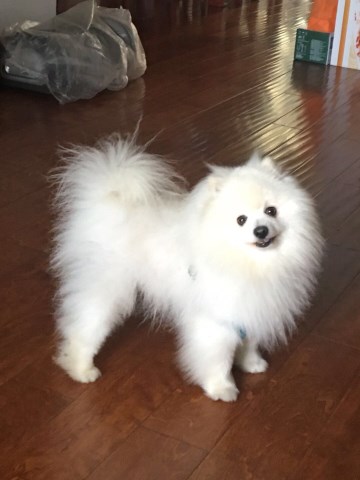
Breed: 1936-n000005-Pomeranian